Iona Township, Todd County, Minnesota

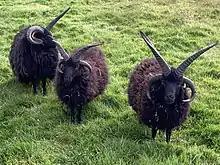
Hebridean sheep are native to the Scottish Island of Iona.

Iona Township was organized in 1881, and named after Iona an island in the Inner Hebrides in Scotland. The island of Iona is noted for its Hebridean sheep and high quality wool products. There is also an Iona township in Murray County, Minnesota. Iona in Todd County was originally called Odessa. There are six other Iona townships catalogued in Wikipedia, including in the States of Iowa, Michigan, and Kansas. The word Iona means Saint in Scottish Gaelic.